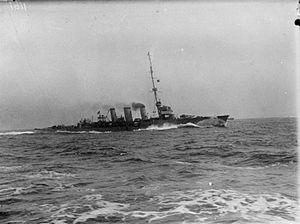
La Classe Arethusa est une classe de huit croiseurs légers de la Royal Navy construite principalement pour le service en mer du Nord
Le croiseur de bataille est un type de navire de guerre apparu au début du XXᵉ siècle. Ses caractéristiques sont semblables à celles du cuirassé pour le déplacement, le calibre de l'artillerie principale, l'effectif de l'équipage, le rayon d'action, mais sa vitesse est nettement supérieure, dépassant aussi celle des plus grands croiseurs de l'époque, grâce à des dimensions de coque et un appareil propulsif plus puissant. Ce poids supplémentaire est compensé, sur les navires de conception britannique, par un blindage plus léger, et cette moindre protection constitue la principale restriction à l'emploi de ce type de navire ainsi que le montrent les principaux combats auxquels ils participent pendant la Première Guerre mondiale.